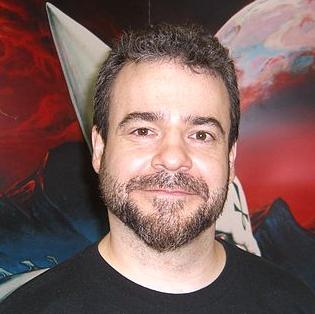
Age: 39